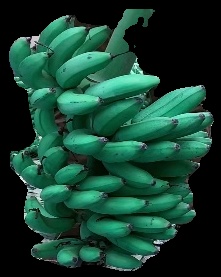
Variety: rasbale
Grade: grade1